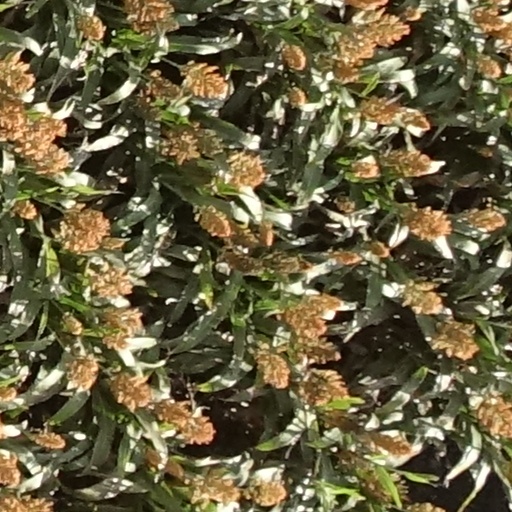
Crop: sorghum